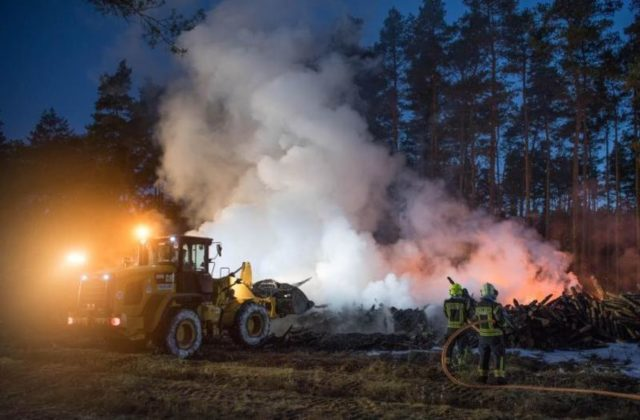
Fire: no
Smoke: yes